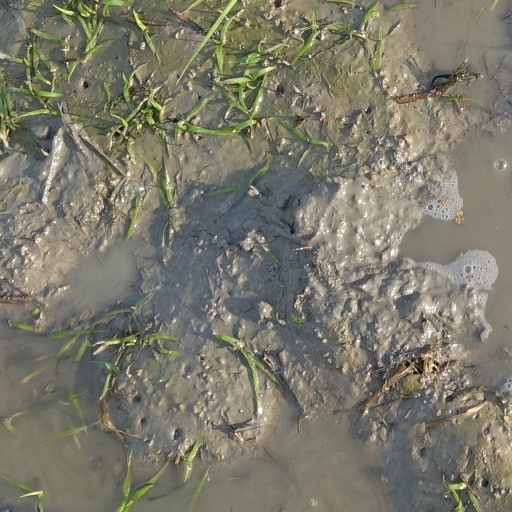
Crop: rice